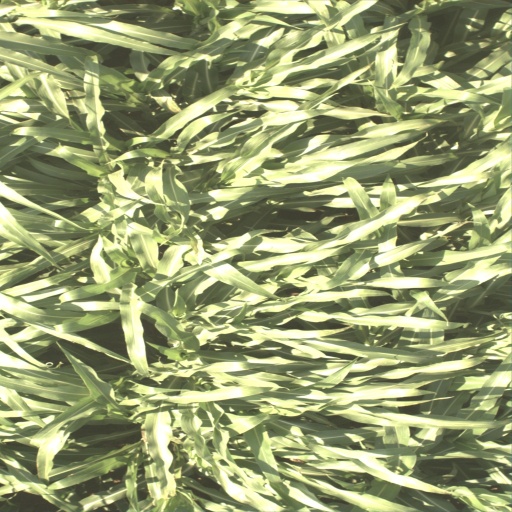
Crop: sorghum